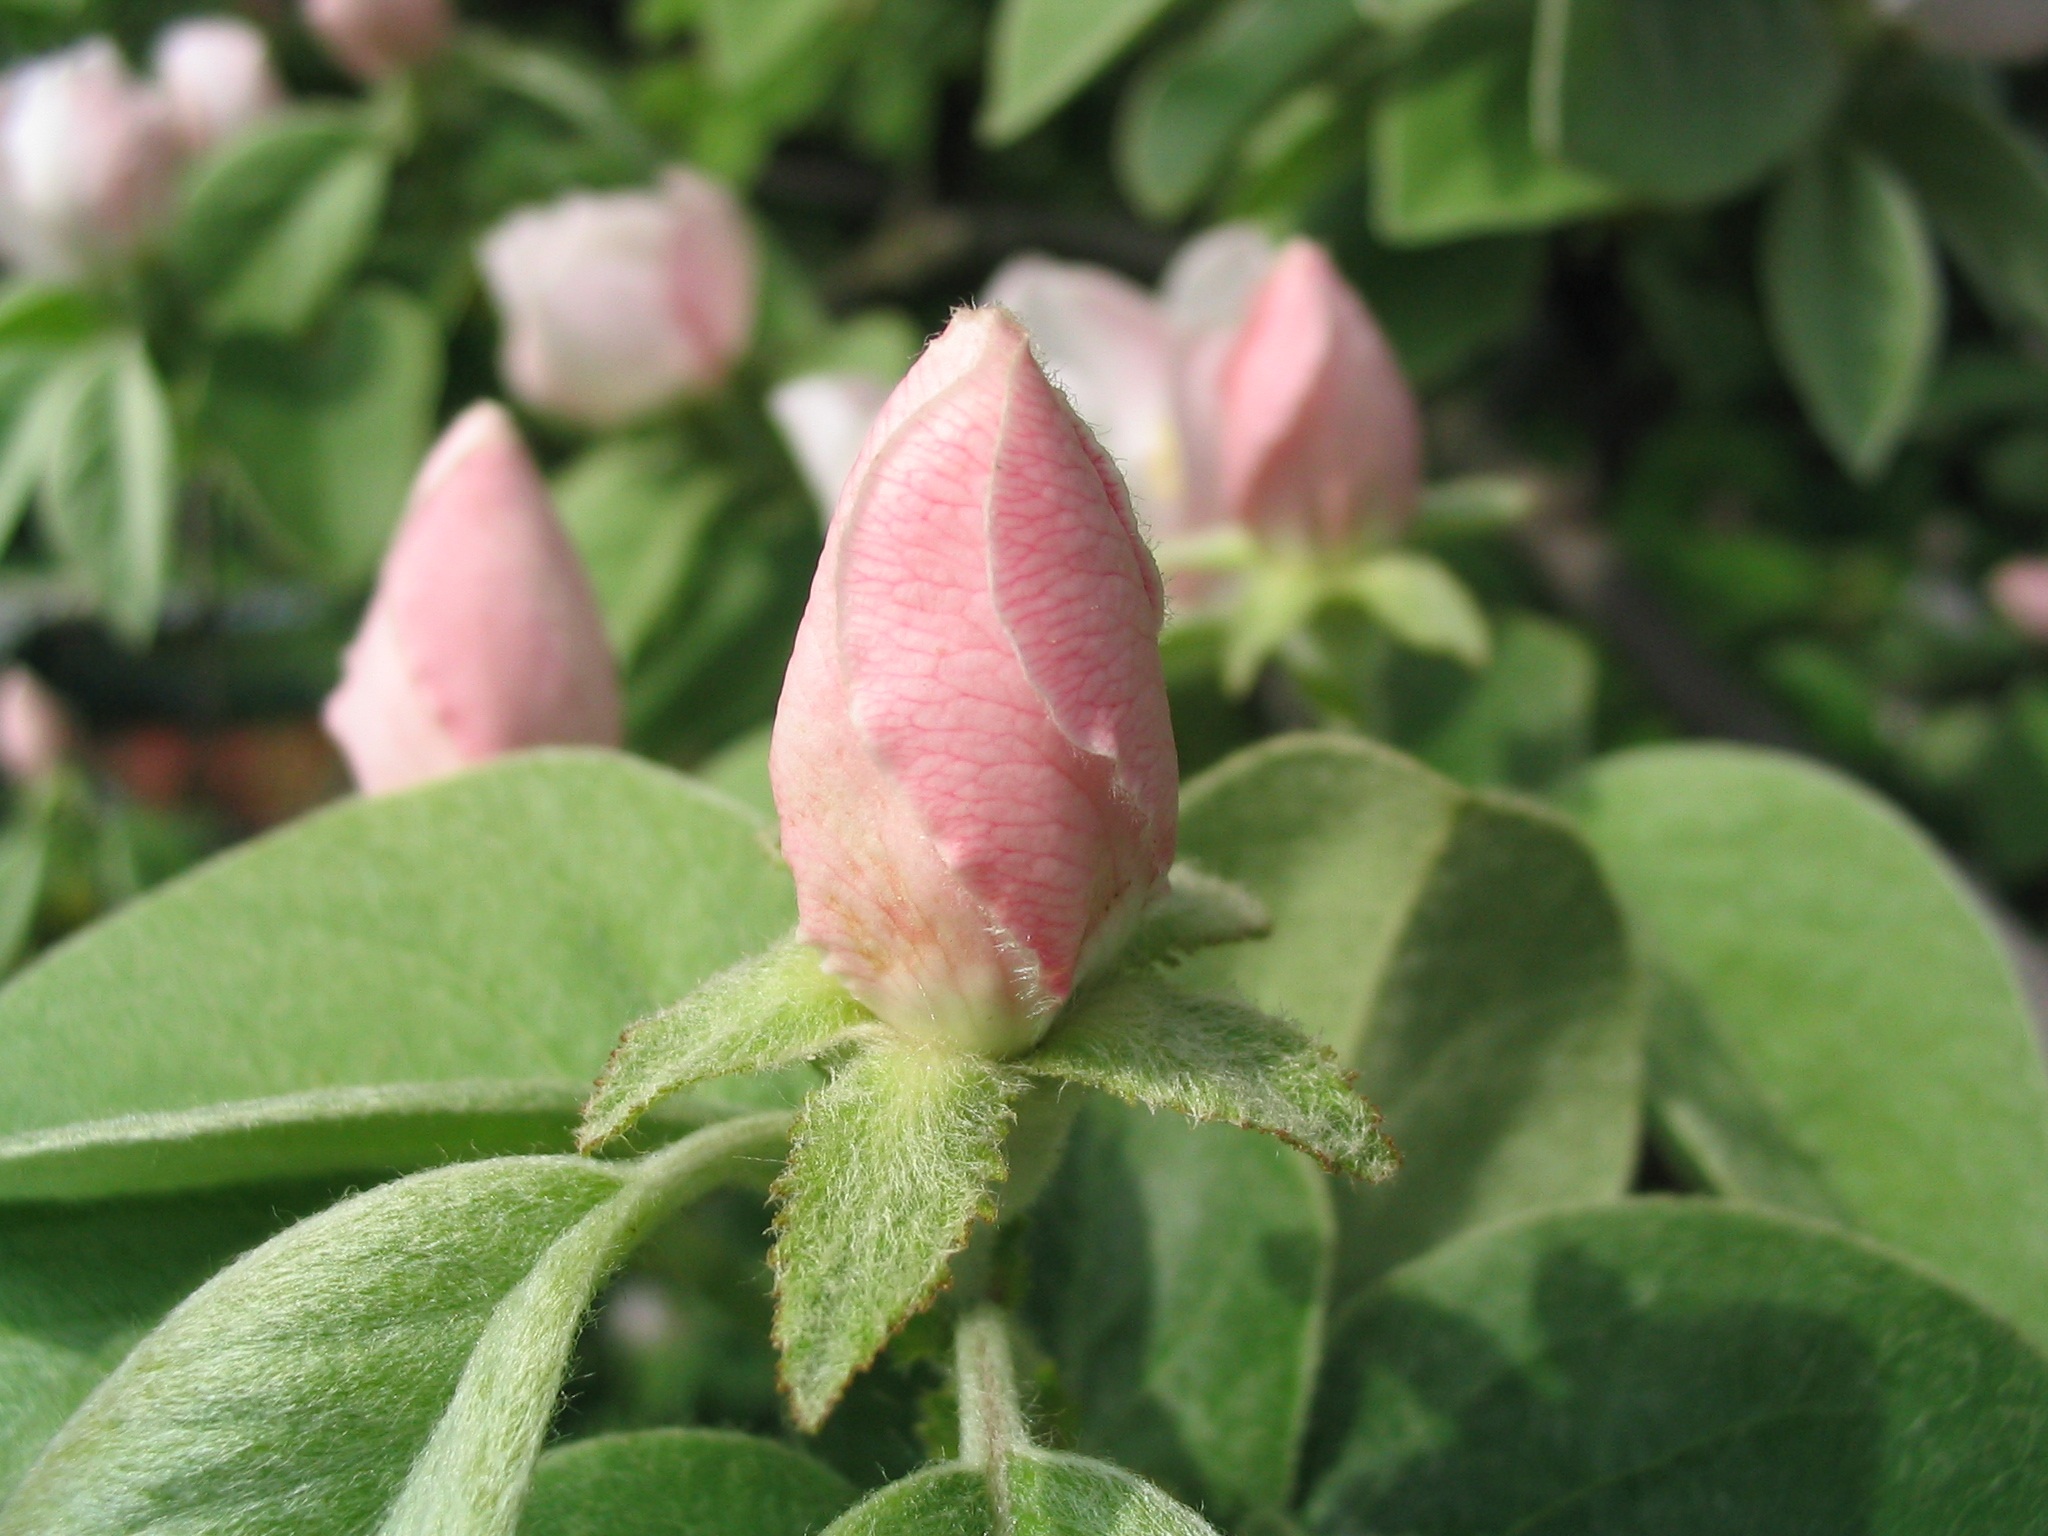
plant, leaf, flower, petal, bloom, produce, botany, pink, flora, shrub, bud, quince, flowering plant, land plant